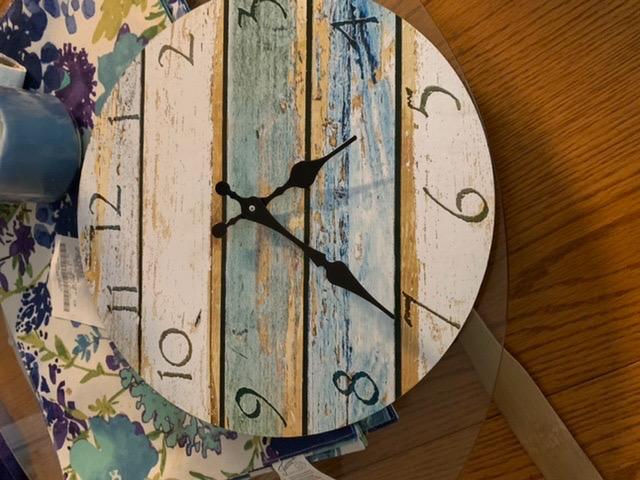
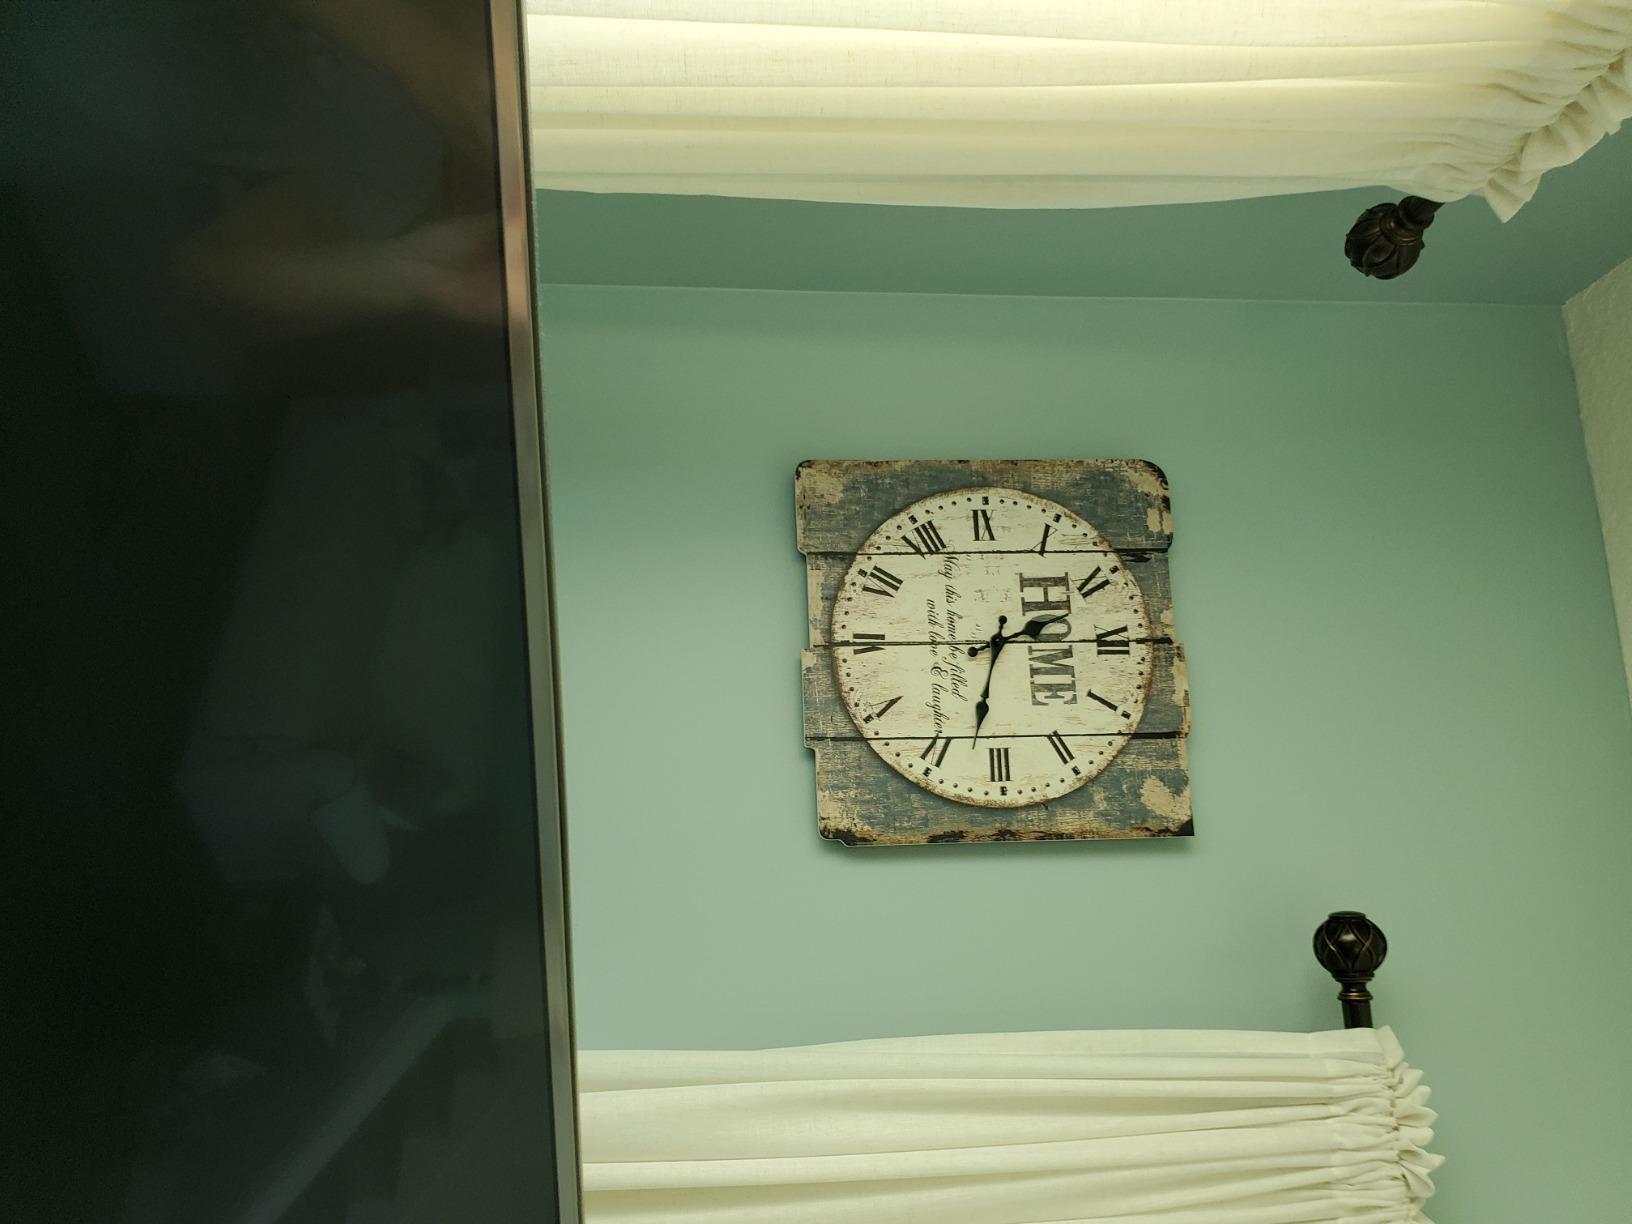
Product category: clock
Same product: no